Caldecott Medal

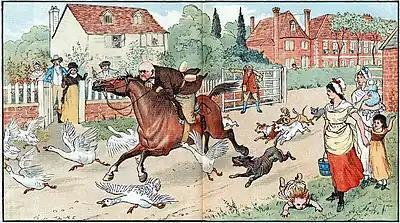
Illustration by Randolph Caldecott (1878) of "The Diverting History of John Gilpin", basis of the medal's obverse

The award is named for Randolph Caldecott, a nineteenth-century English illustrator. Rene Paul Chambellan designed the Medal in 1937. The obverse scene is derived from Randolph Caldecott's front cover illustration for "The Diverting History of John Gilpin" (Routledge, 1878, an edition of the 1782 poem by William Cowper), which depicts John Gilpin astride a runaway horse. The reverse is based on "Four and twenty blackbirds baked in a pie", one of Caldecott's illustrations for the nursery rhyme "Sing a Song of Sixpence".